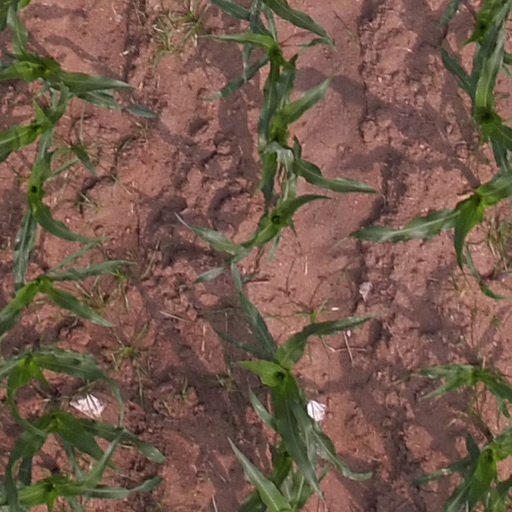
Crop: maize; corn